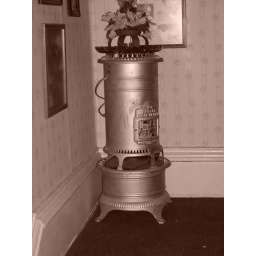
an antique stove in my grandma's house